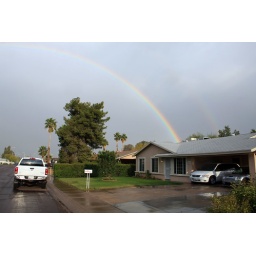
Rainbow over house & cars